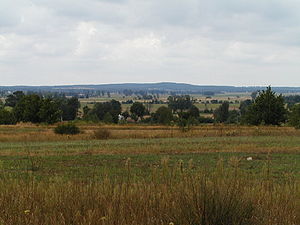
Skotniki (Aleksandrów Kommune)
Skotniki - landsområdet
Skotniki er en landsby i Polen, i Lodz-voivodskab, powiat piotrkowski, Aleksandrów Kommune. Skotniki ligger ved floden Pilica, mellem byer Przedbórz og Sulejów.